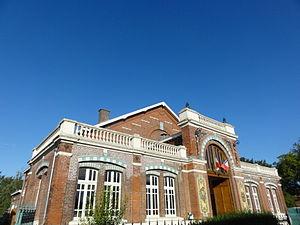
Salle des fêtes des cités de la fosse Arenberg de la Compagnie des mines d'Anzin dans le bassin minier du Nord-Pas-de-Calais, Wallers, Nord, Nord-Pas-de-Calais, France. This building is inscrit au titre des Monuments Historiques. It is indexed in the Base Mérimée, a database of architectural heritage maintained by the French Ministry of Culture,
La fosse Arenberg ou Auguste d'Arenberg de la Compagnie des mines d'Anzin est un ancien charbonnage du bassin minier du Nord-Pas-de-Calais, situé à Wallers. Les puits Arenberg nᵒˢ 1 et 2 sont commencés en 1900 au nord-est de la commune, dans une partie encore inexploitée de la concession d'Anzin. Le puits nᵒ 1 est un puits d'extraction, le nᵒ 2 un puits d'aérage. La fosse commence à extraire en juin 1903, elle est baptisée en l'honneur d'Auguste Louis Albéric d'Arenberg, administrateur de la Compagnie d'Anzin. Très vite, elle devient un des sièges d'extraction les plus importants de la compagnie. Des cités, avec écoles, école ménagère, église, salle des fêtes... sont édifiées autour de la fosse. En 1936, le puits nᵒ 1 est doté d'un nouveau chevalement qui surplombe l'ancien. Le terril conique nᵒ 160, Arenberg, prend de la hauteur.